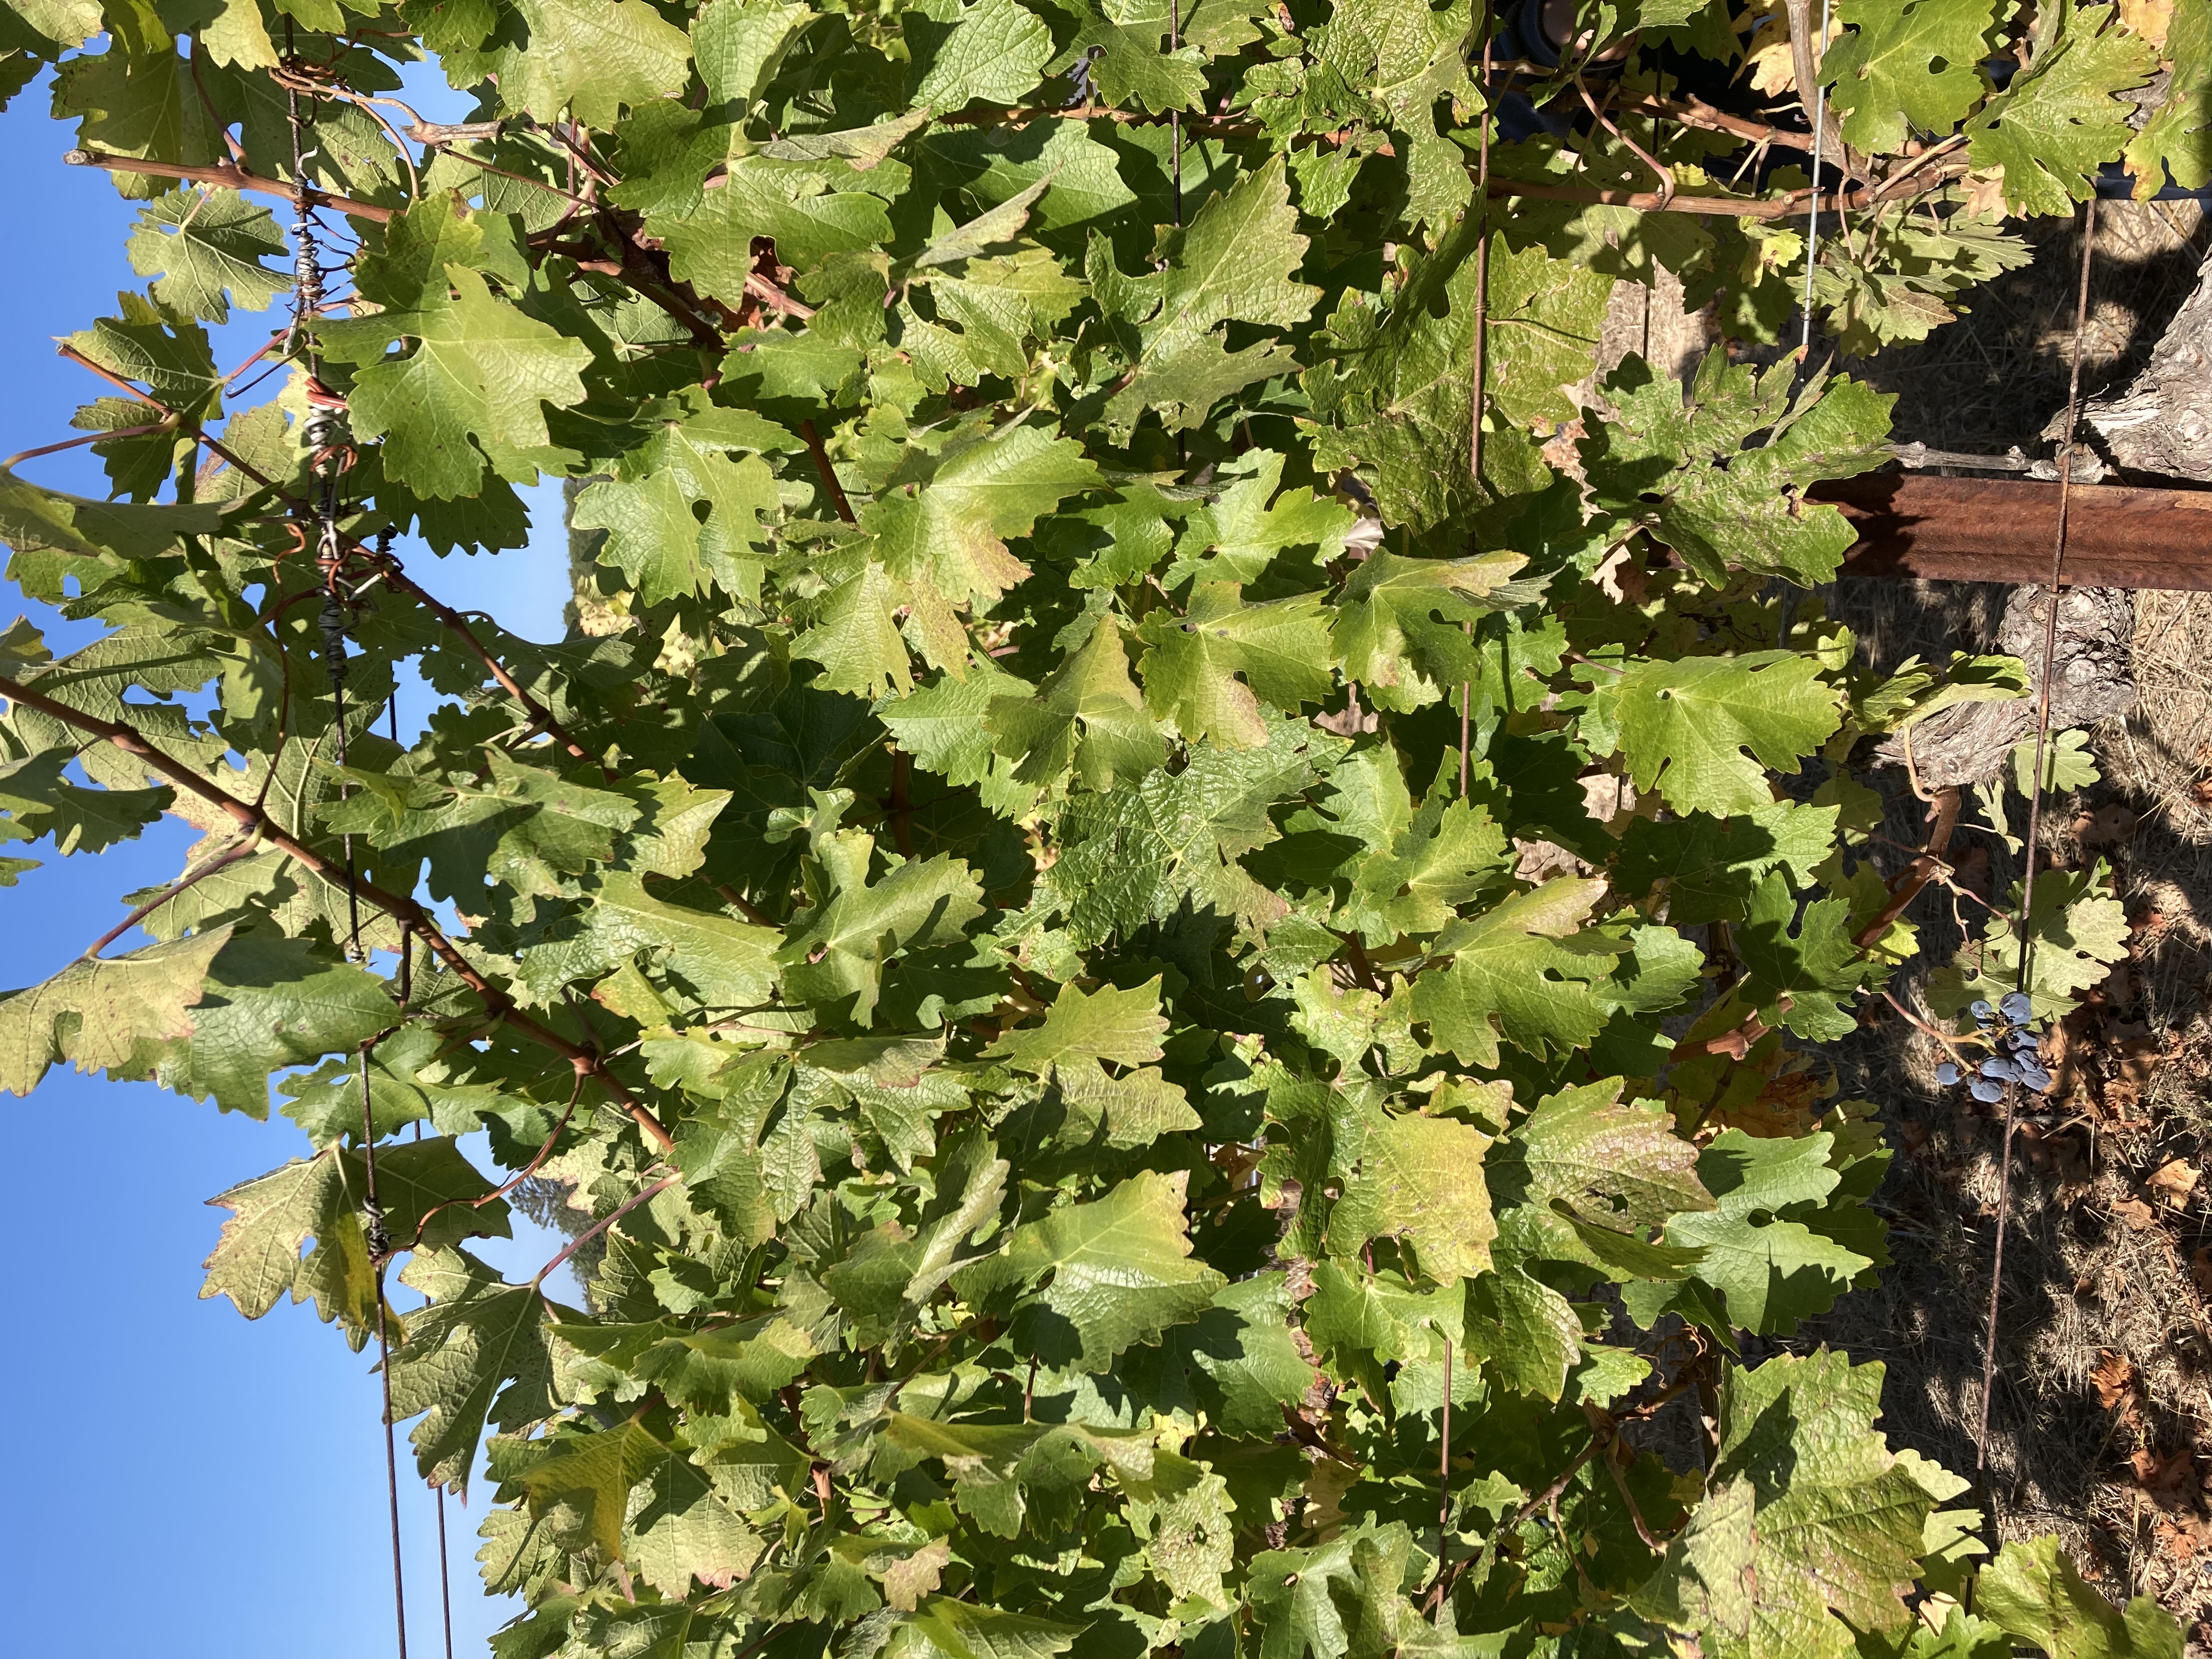
Label: No Virus